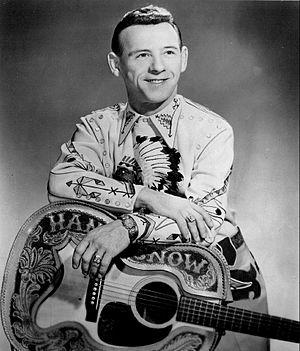
Hank Snow, de son vrai nom Clarence Eugene Snow, est un chanteur et guitariste de musique country canadien né le 9 mai 1914 à Brooklyn en Nouvelle-Écosse au Canada et décédé le 20 décembre 1999 à Madison, dans le Tennessee.
Nobody's Child est une chanson écrite par Cy Coben et Mel Foree, enregistrée pour la première fois par Hank Snow en 1949. Cette chanson a été reprise par de nombreux artistes.
Cette page concerne des événements d'actualité qui se sont produits durant l'année 1914 dans la province canadienne de la Nouvelle-Écosse.